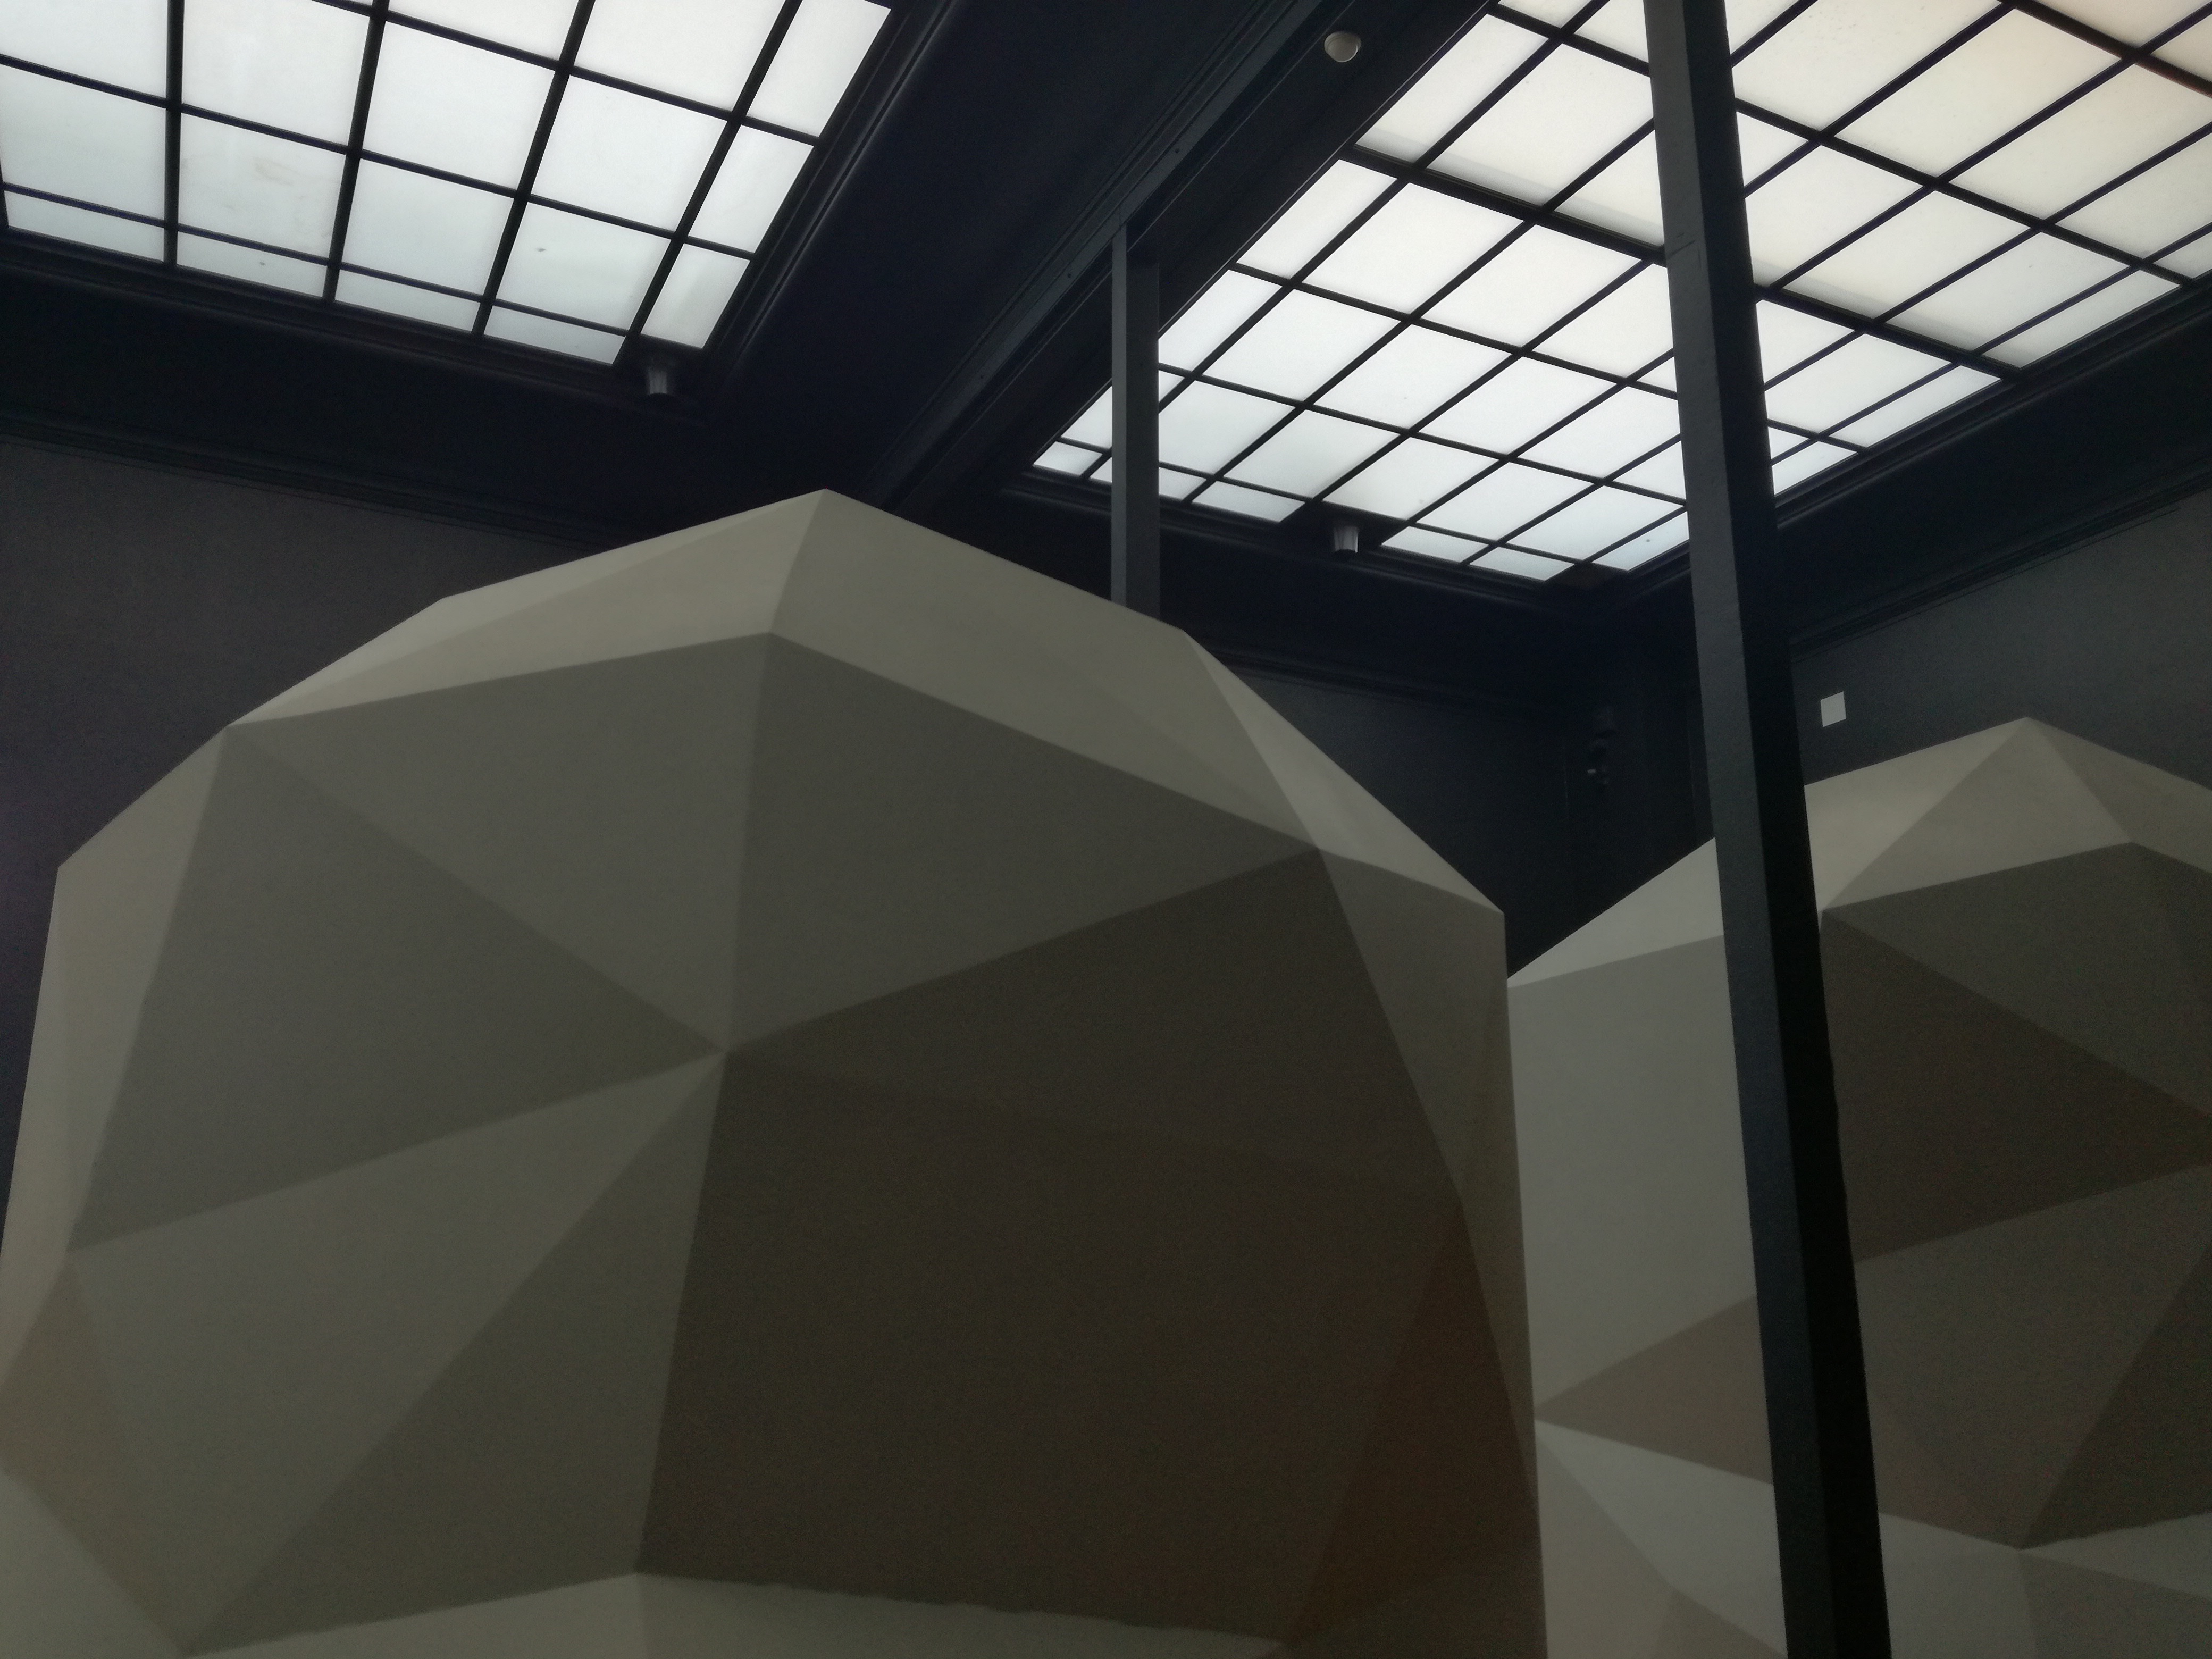
architecture, ceiling, facade, design, symmetry, shape, daylighting